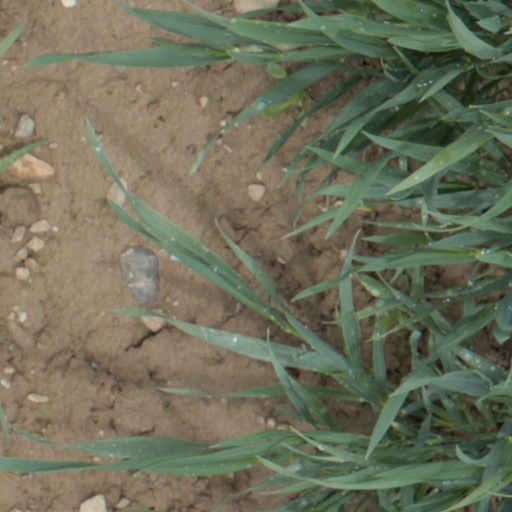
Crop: wheat